Sophie in 't Veld

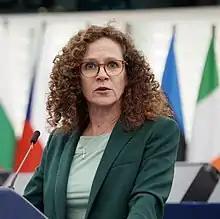
In 't Veld in 2022

Sophia Helena "Sophie" in 't Veld (born 13 September 1963) is a Dutch politician (Volt, previously D66). She was elected as a Member of the European Parliament in 2004, and reelected in 2009, 2014 and 2019. She was D66's top candidate for the three elections and was its leader in the European Parliament since her first election.